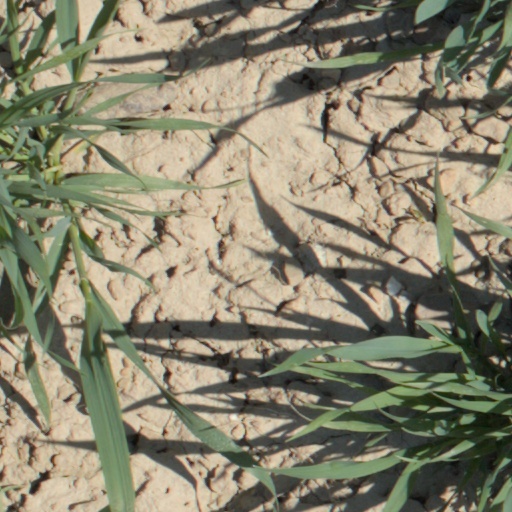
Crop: wheat